Oberrohrdorf

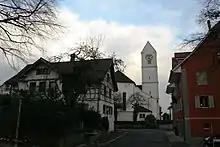
Roman Catholic Church of Oberrohrdorf

From the , 1,566 or 46.6% are Roman Catholic, while 1,111 or 33.0% belonged to the Swiss Reformed Church. Of the rest of the population, there are 8 individuals (or about 0.24% of the population) who belong to the Christian Catholic faith.